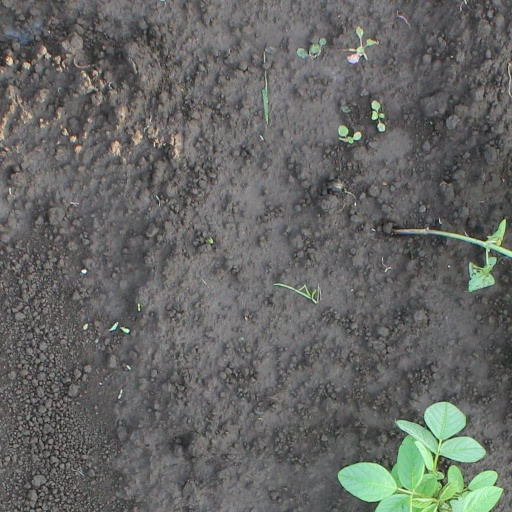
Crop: soybean